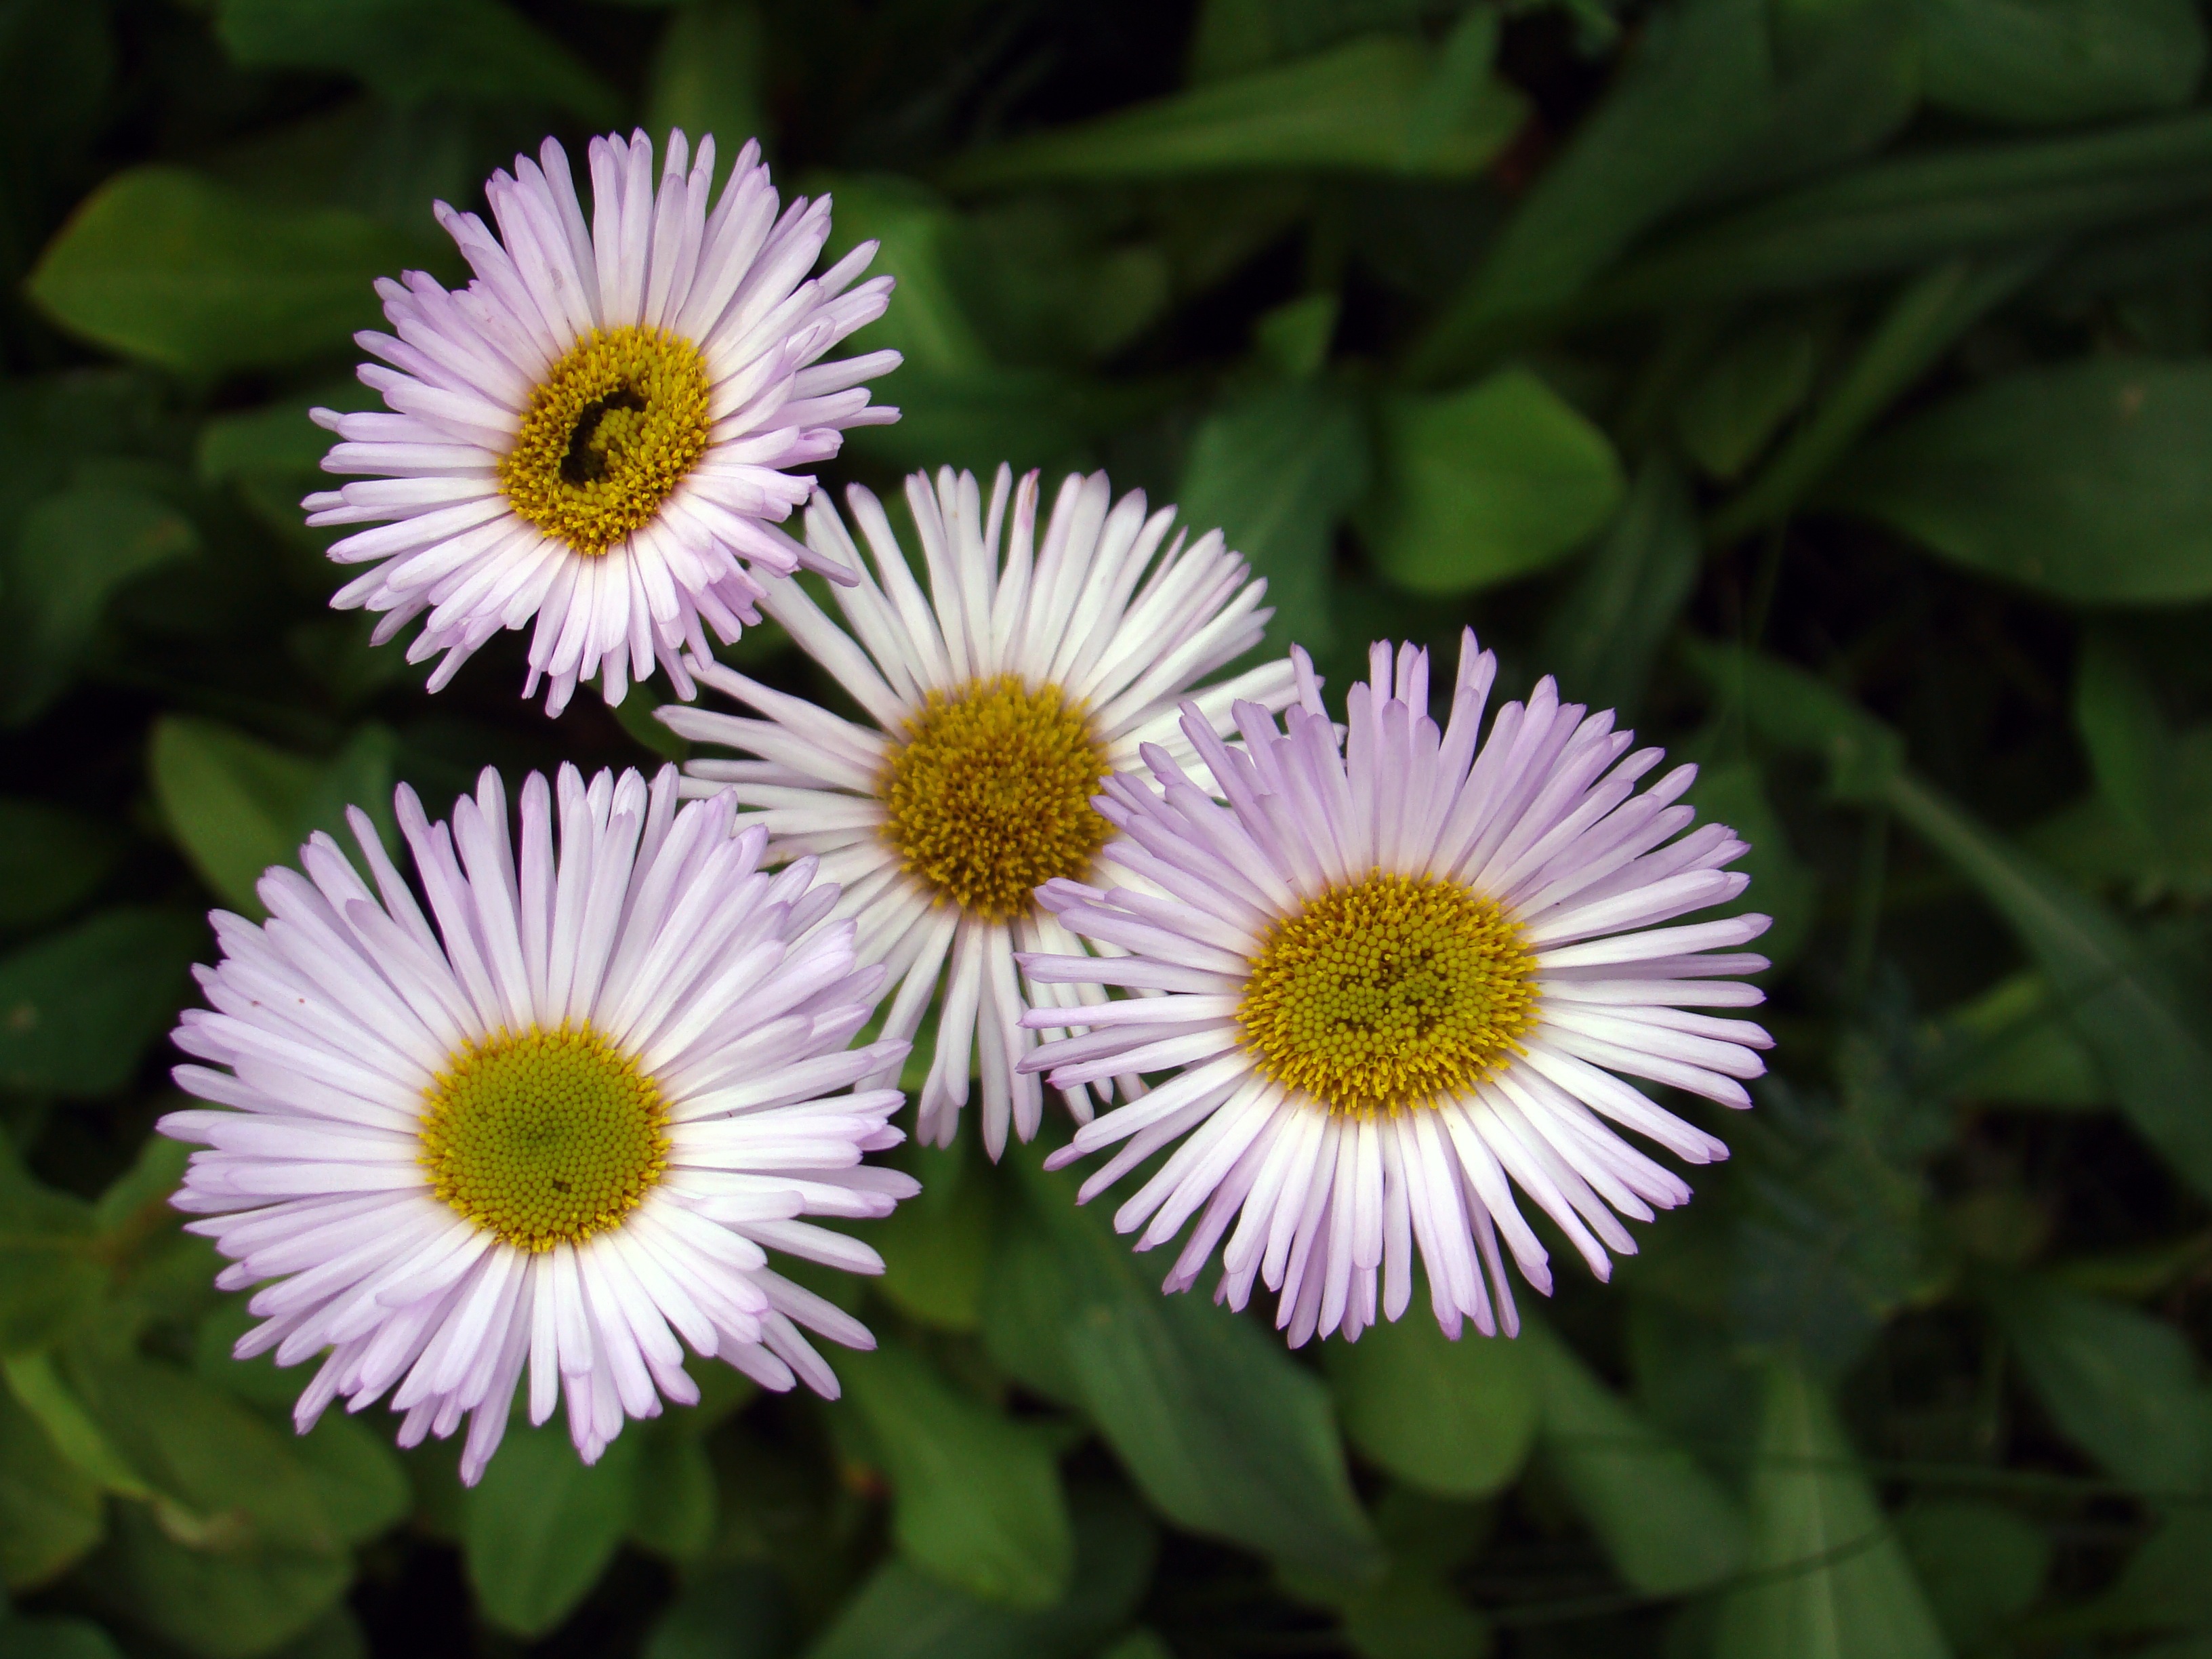
plant, flower, purple, petal, daisy, botany, garden, flora, wildflower, aster, macro photography, flowering plant, daisy family, oxeye daisy, annual plant, plant stem, land plant, marguerite daisy